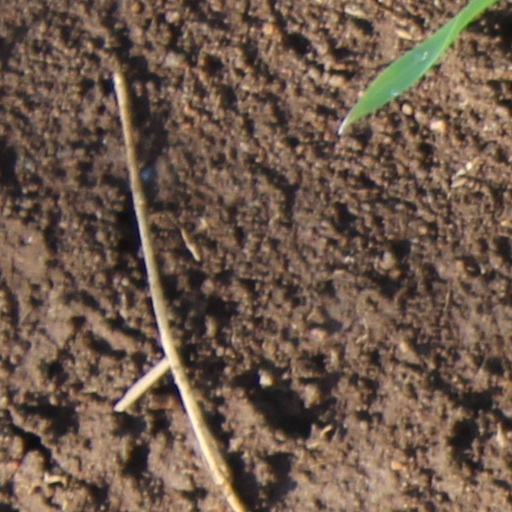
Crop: wheat